Carthage National Museum

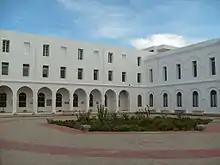
Exterior of the Carthage National Museum

The museum was founded in 1875 by the White Fathers of Cardinal Charles Martial Lavigerie in the premises of the Chapelle Saint-Louis de Carthage as the "Musée Saint-Louis", in order to house the finds from the excavations of Alfred Louis Delattre. Its name from 1899-1956 was the Museum Lavigerie.